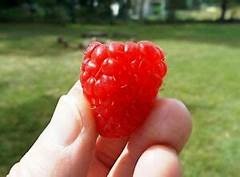
Label: raspberry